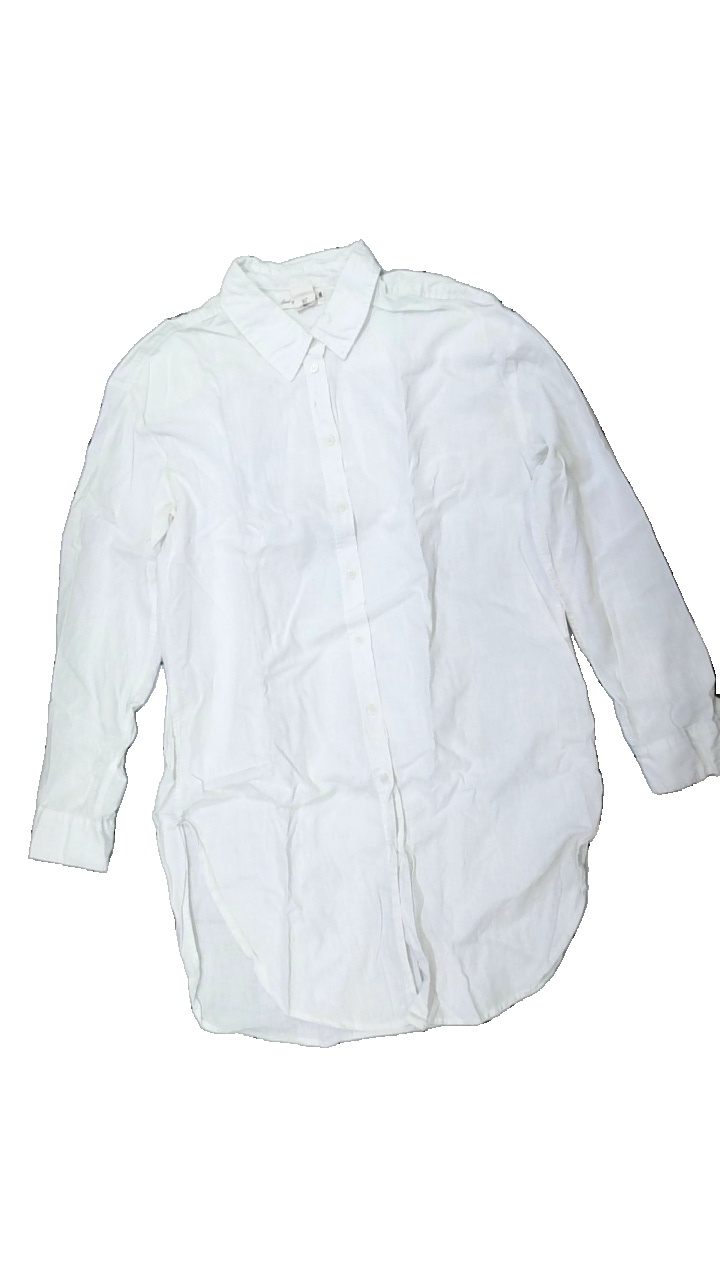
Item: Shirt (Ladies)
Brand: Logg (h&m)
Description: vit skjorta, hål i söm
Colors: White
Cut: Regular
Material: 100% cotton
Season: All
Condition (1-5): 3
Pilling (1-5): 5
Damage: hål söm
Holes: Major
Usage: Export
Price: <50